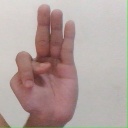
अक्षर: भ